List of United States Navy destroyer leaders

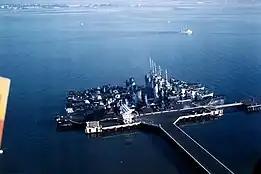
Flotilla leader in front of smaller destroyers

In the 1930s, the United States Navy built two classes of flotilla leaders, the "Porter" class, and the "Somers" class. Due to the regulations of the London Naval Treaty, these 13 ships had a displacement of 1,850 tons, compared to the 1,500 tons of a "standard" destroyer, but they were still classed as destroyers and carried the hull classification of (DD). When the treaty ended with the outbreak of World War II in Europe in 1939, the much larger "Fletcher" class was constructed, making the differentiation irrelevant.